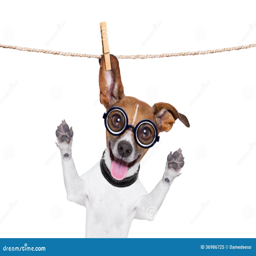
crazy silly dog with funny glasses hanging on a clothes line .